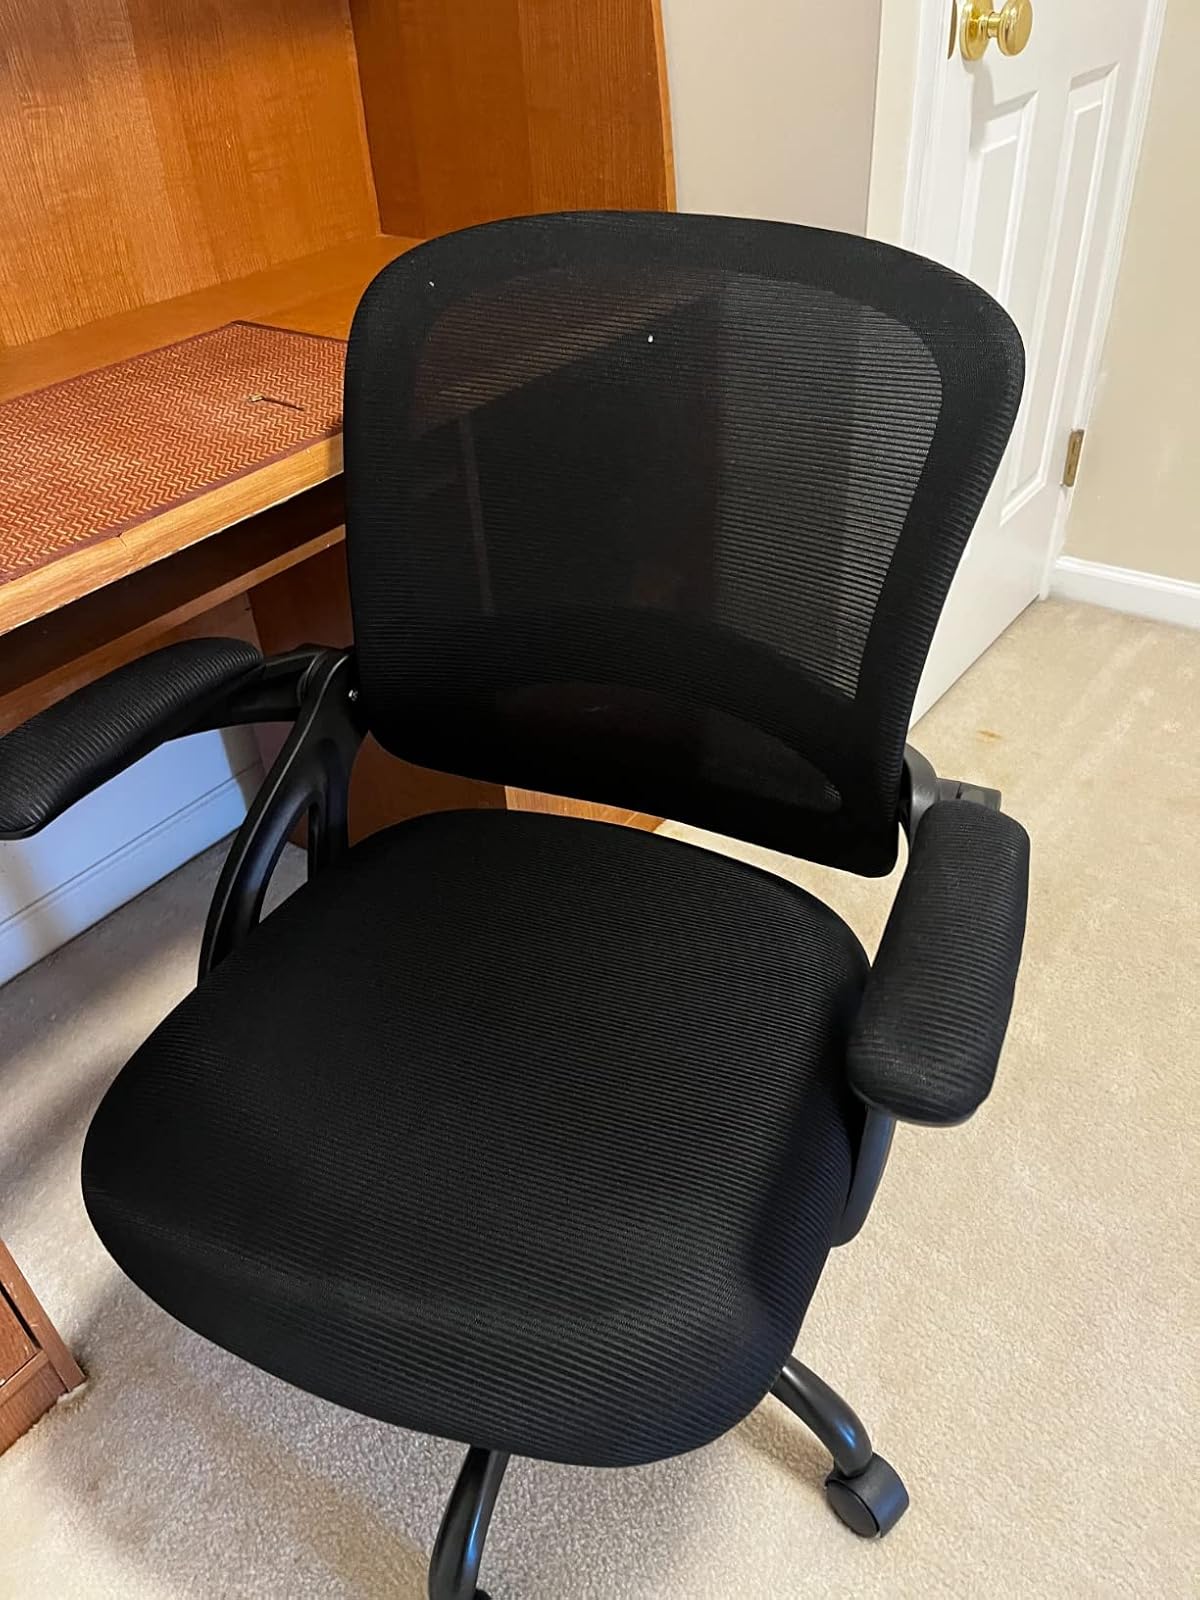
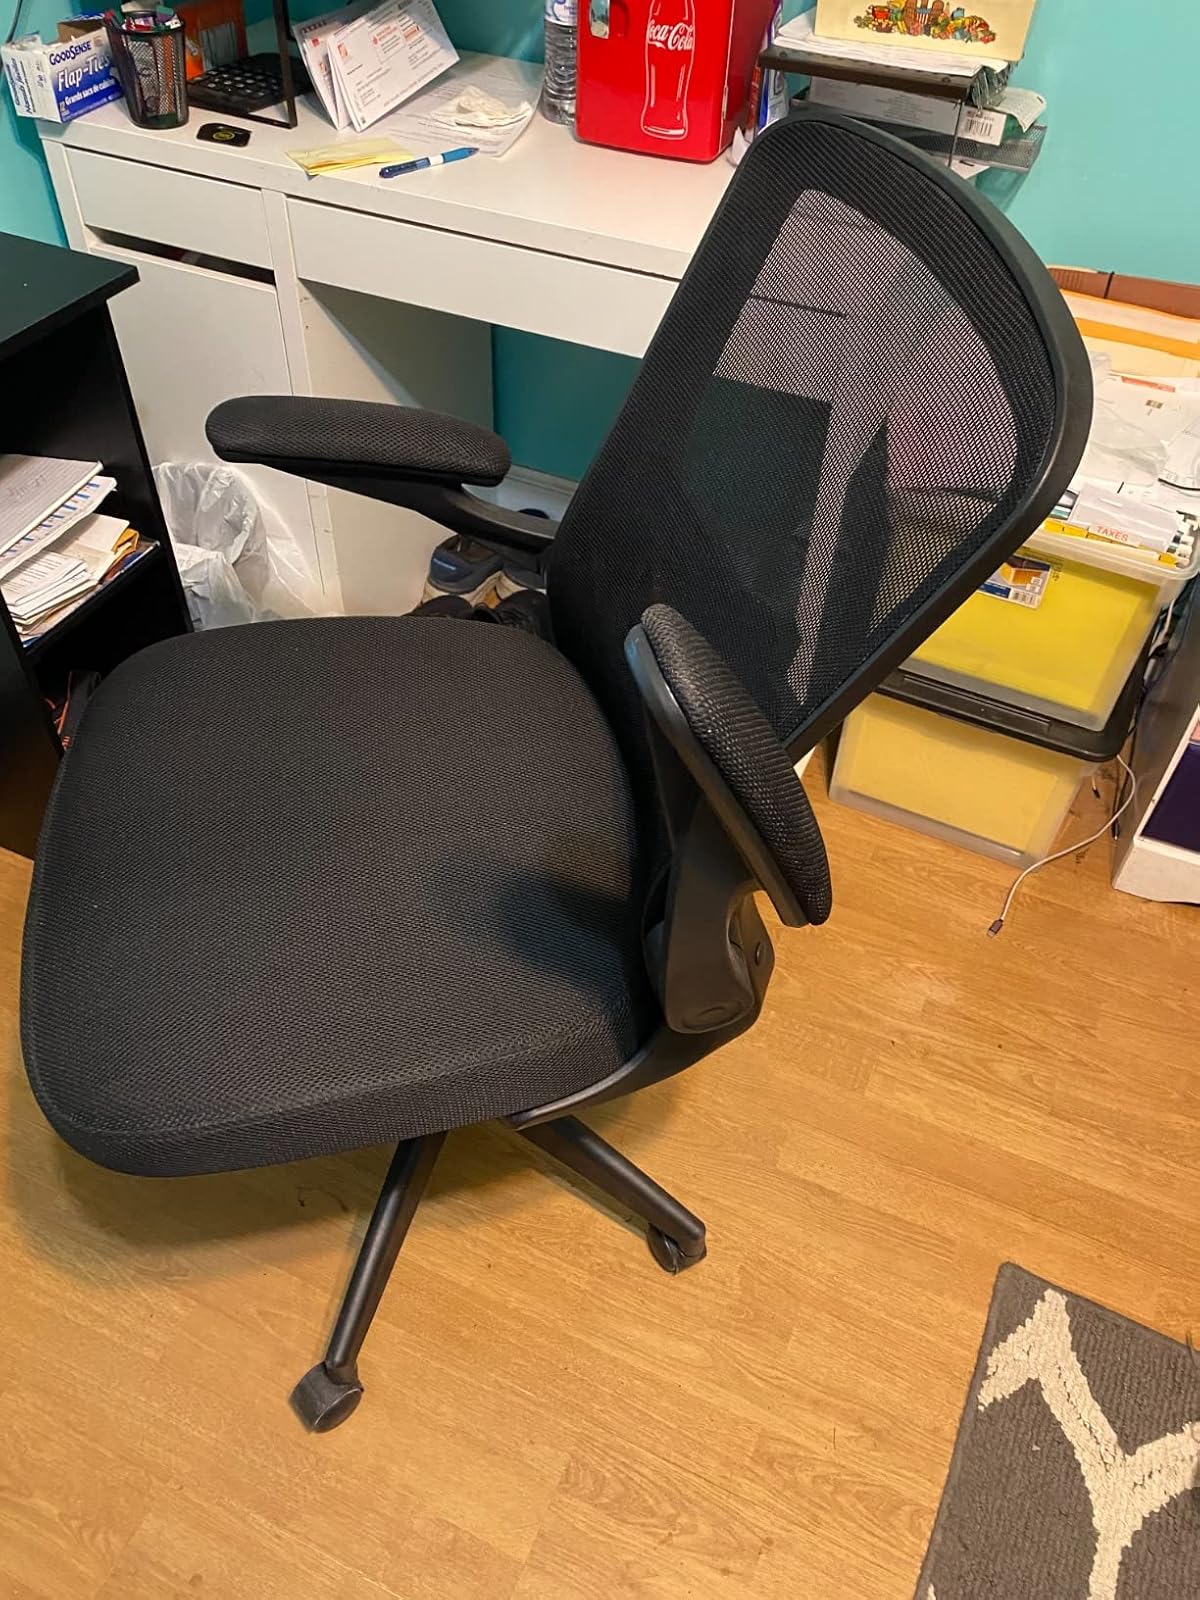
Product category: items_chair
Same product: no